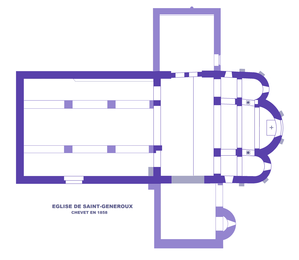
Eglise de Saint-Généroux, Plan en 1858
L'architecture romane est le premier grand style créé au Moyen Âge en Europe après le déclin de la civilisation gréco-romaine. Son développement est pleinement établi vers 1060 mais les premiers signes de mutation sont différents suivant les régions et il n'y a pas de consensus sur une date des débuts qui vont du VIᵉ au XIᵉ siècle. L'architecture gothique est le style qui lui succède progressivement à partir du XIIe siècle.Le dynamisme monastique, de profondes aspirations religieuses et morales, la spiritualité des routes de pèlerinages dans une Europe rendue à la paix président à la naissance de l'art roman et contribuent à en faire un style vraiment neuf et doué d'une profonde originalité. La volonté de libérer l'Église de la tutelle de pouvoirs séculiers, les croisades, la reconquête chrétienne en Espagne avec l'effondrement du califat de Cordoue, la disparition du mécénat royal ou princier font de l'art roman l'art de toute la chrétienté médiévale.
L'église de Saint-Généroux située sur la commune de Saint-Généroux dans le département des Deux-Sèvres en Nouvelle-Aquitaine est l'ancienne église d'un prieuré dépendant de l'abbaye Saint-Jouin de Marnes devenue église paroissiale à la Révolution. Ces caractéristiques architecturales préromanes en font une des plus anciennes églises du Poitou. Elle est classée sur la liste des Monuments historiques de 1846.